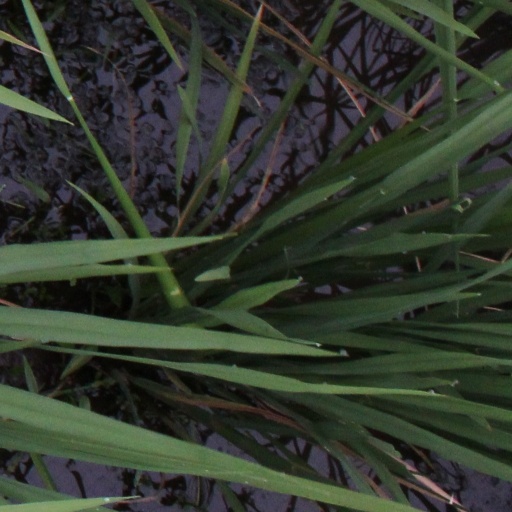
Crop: rice